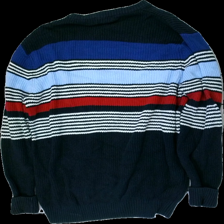
View: back
Type: Sweater
Category: Men
Brand: Dressman
Colors: Blue, White, Red, Multicolor
Material: 100% cotton
Pattern: Striped
Cut: Regular, C-collar
Size: XXXL
Season: All
Stains: Major
Price range: 50-100
Recommended usage: Export